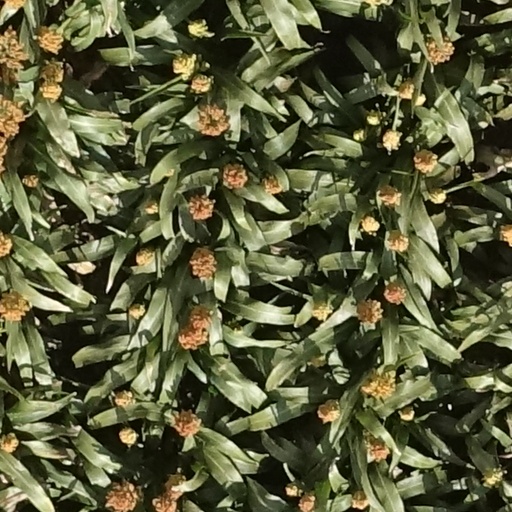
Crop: sorghum